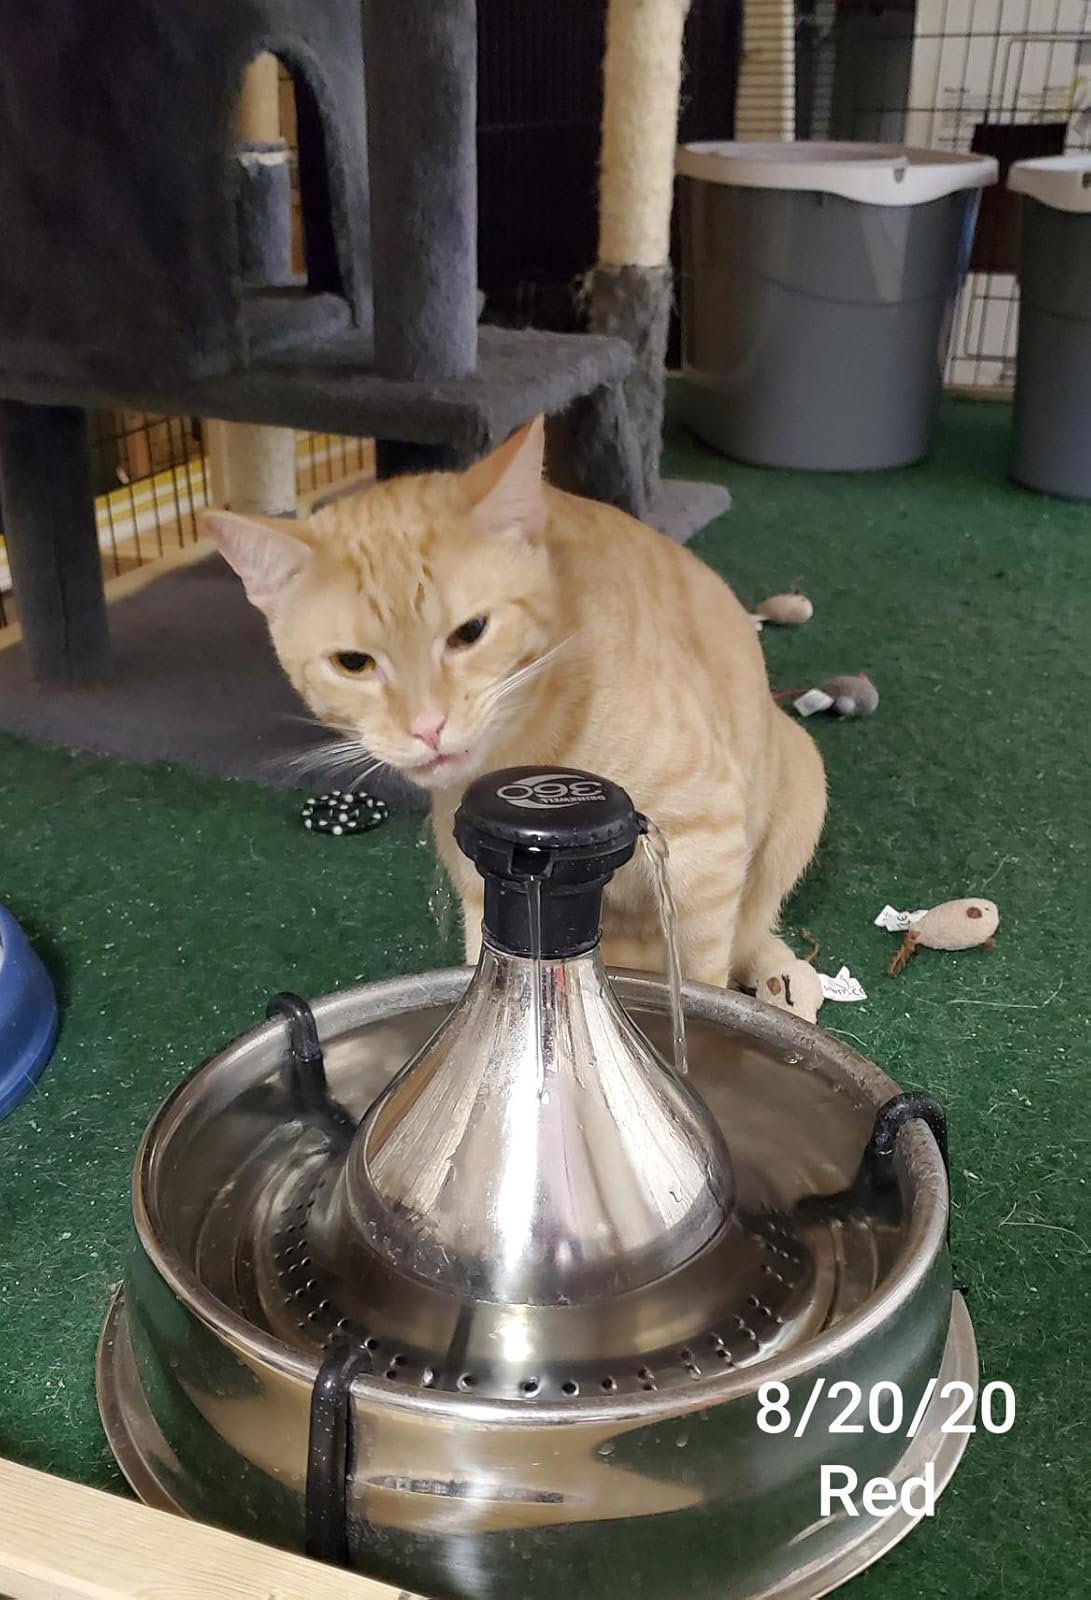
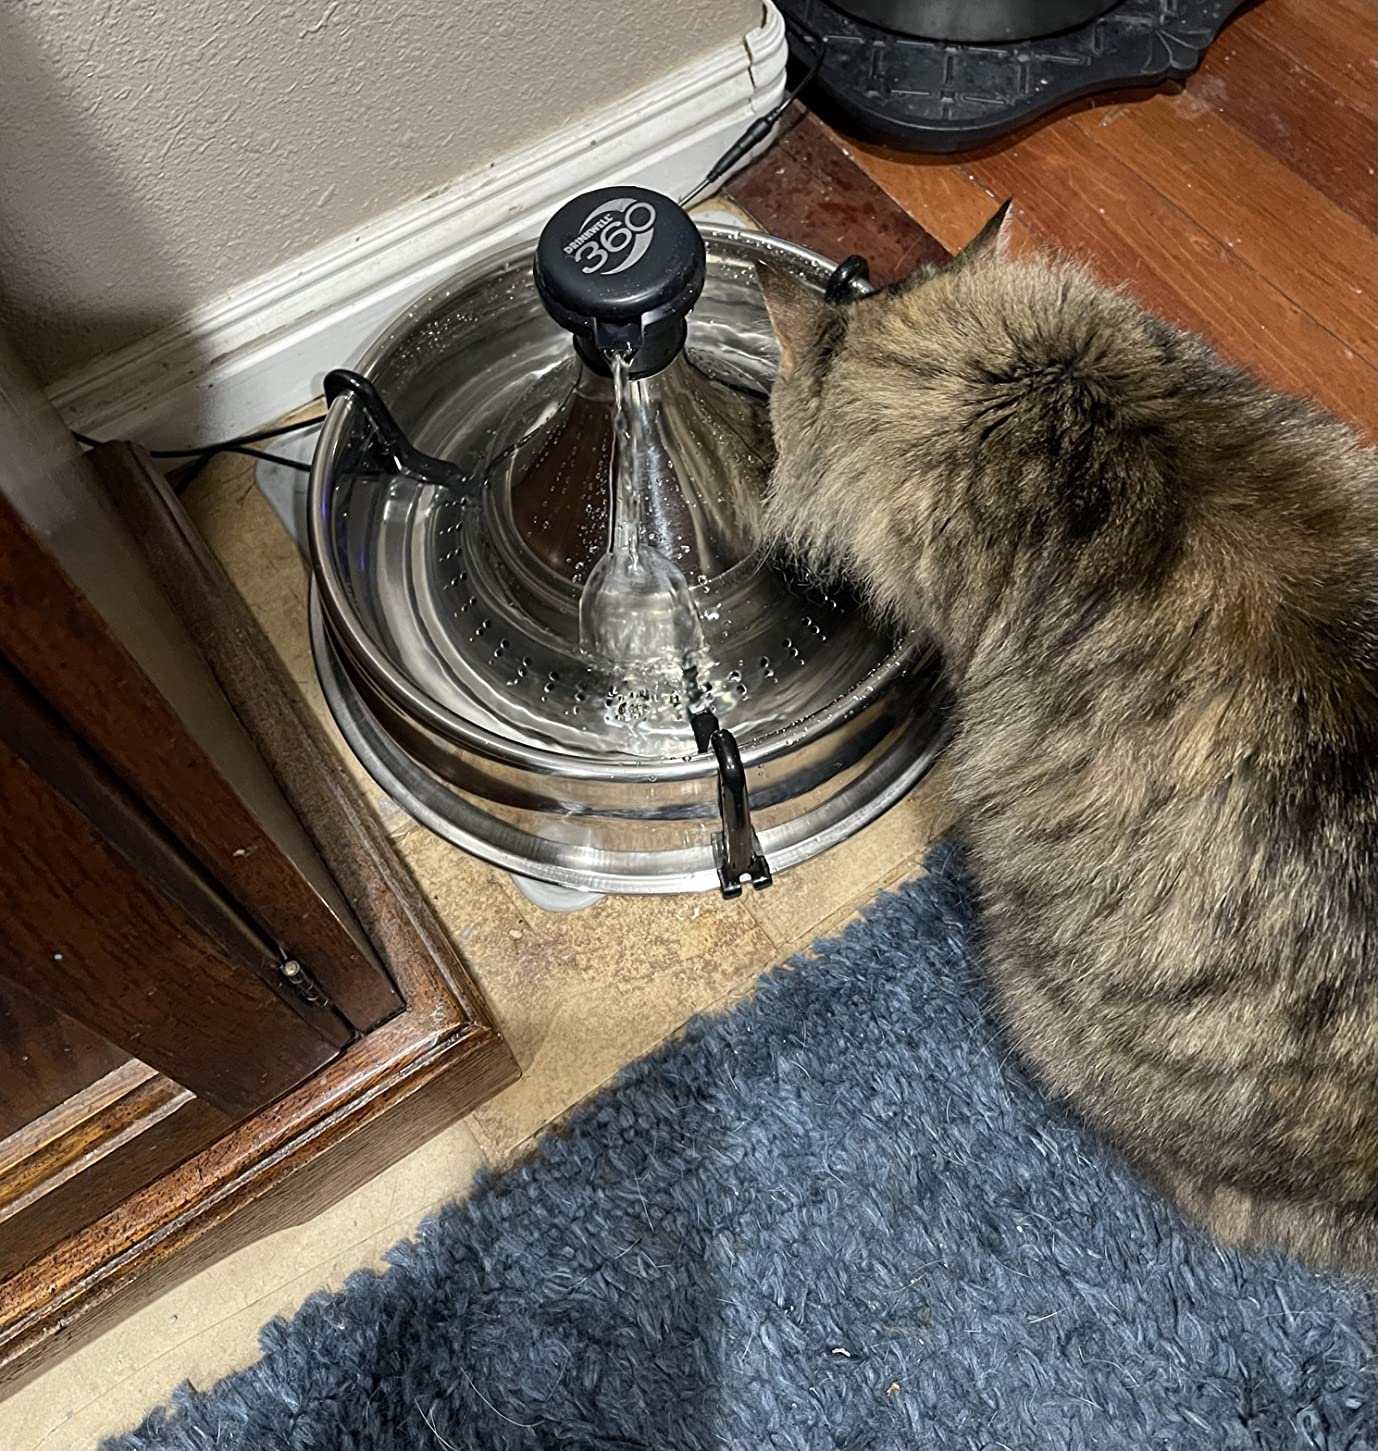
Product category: items_bowl
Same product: yes